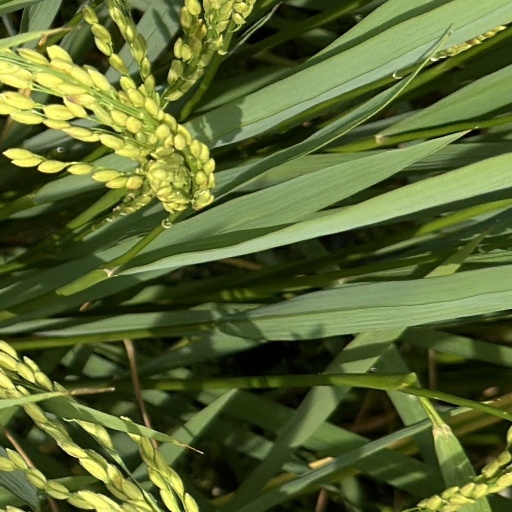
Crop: rice